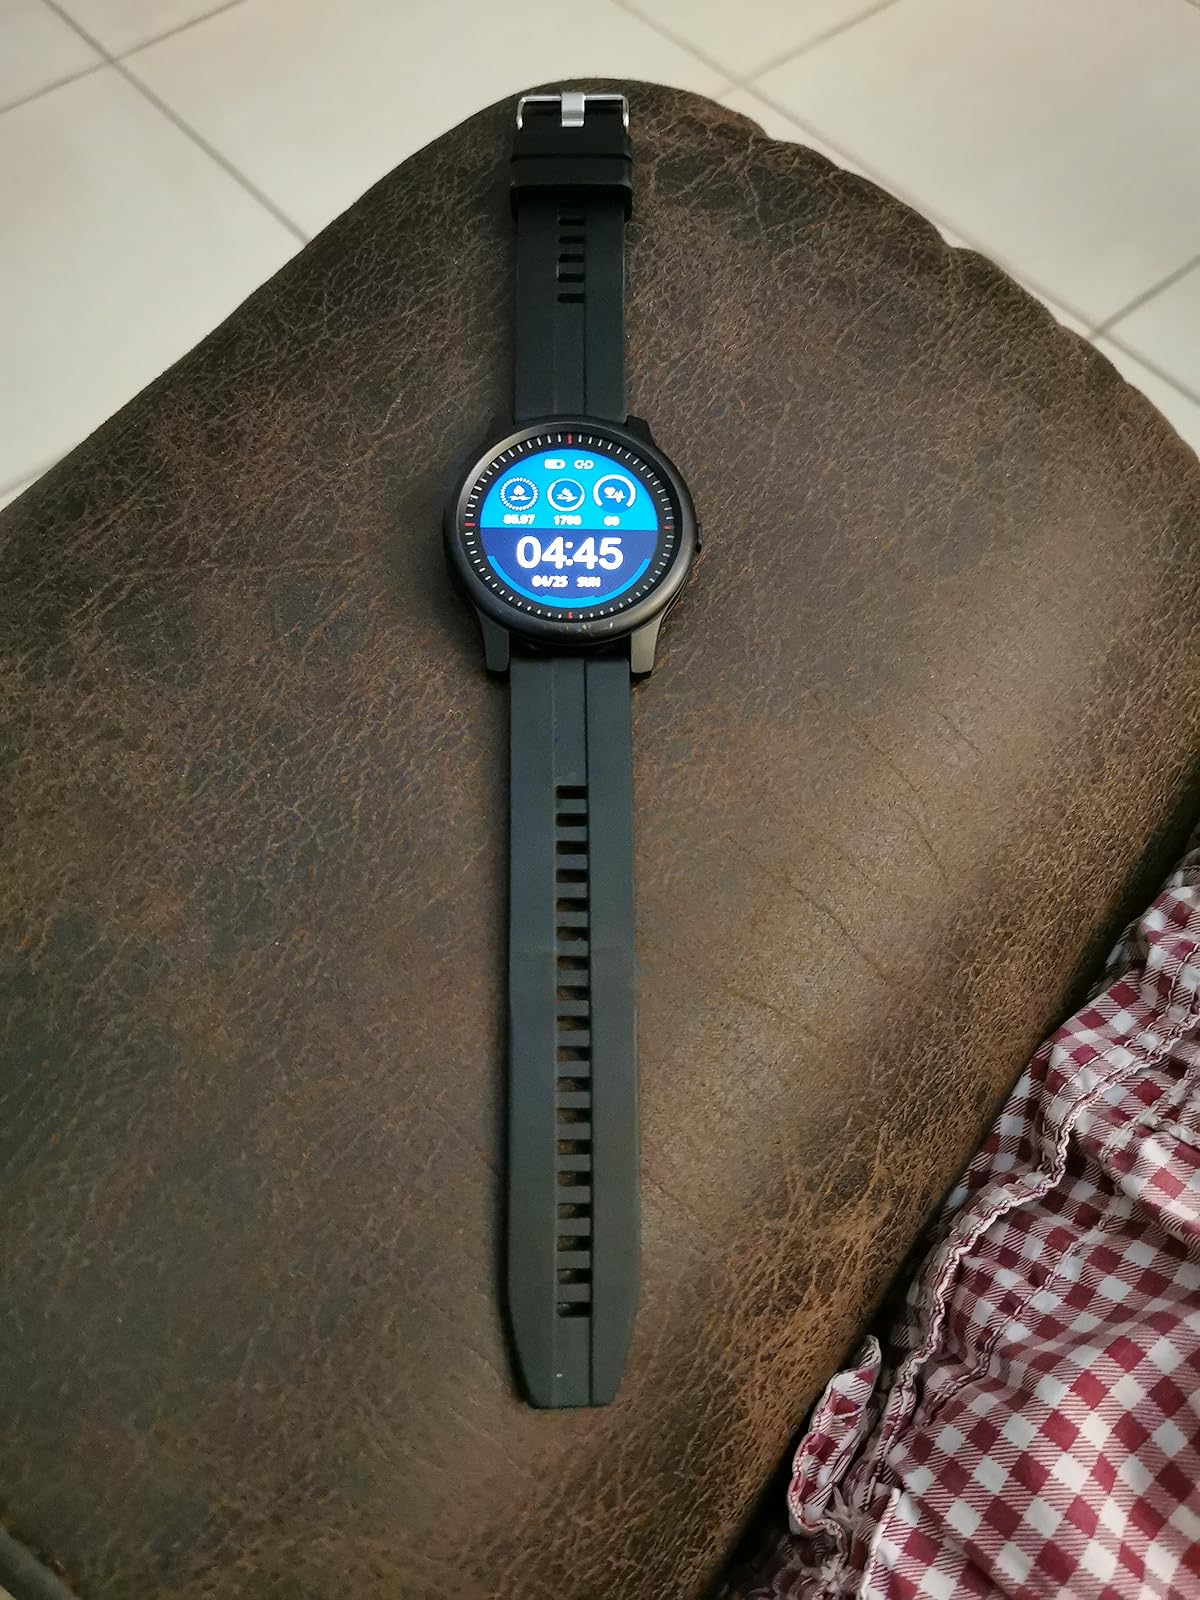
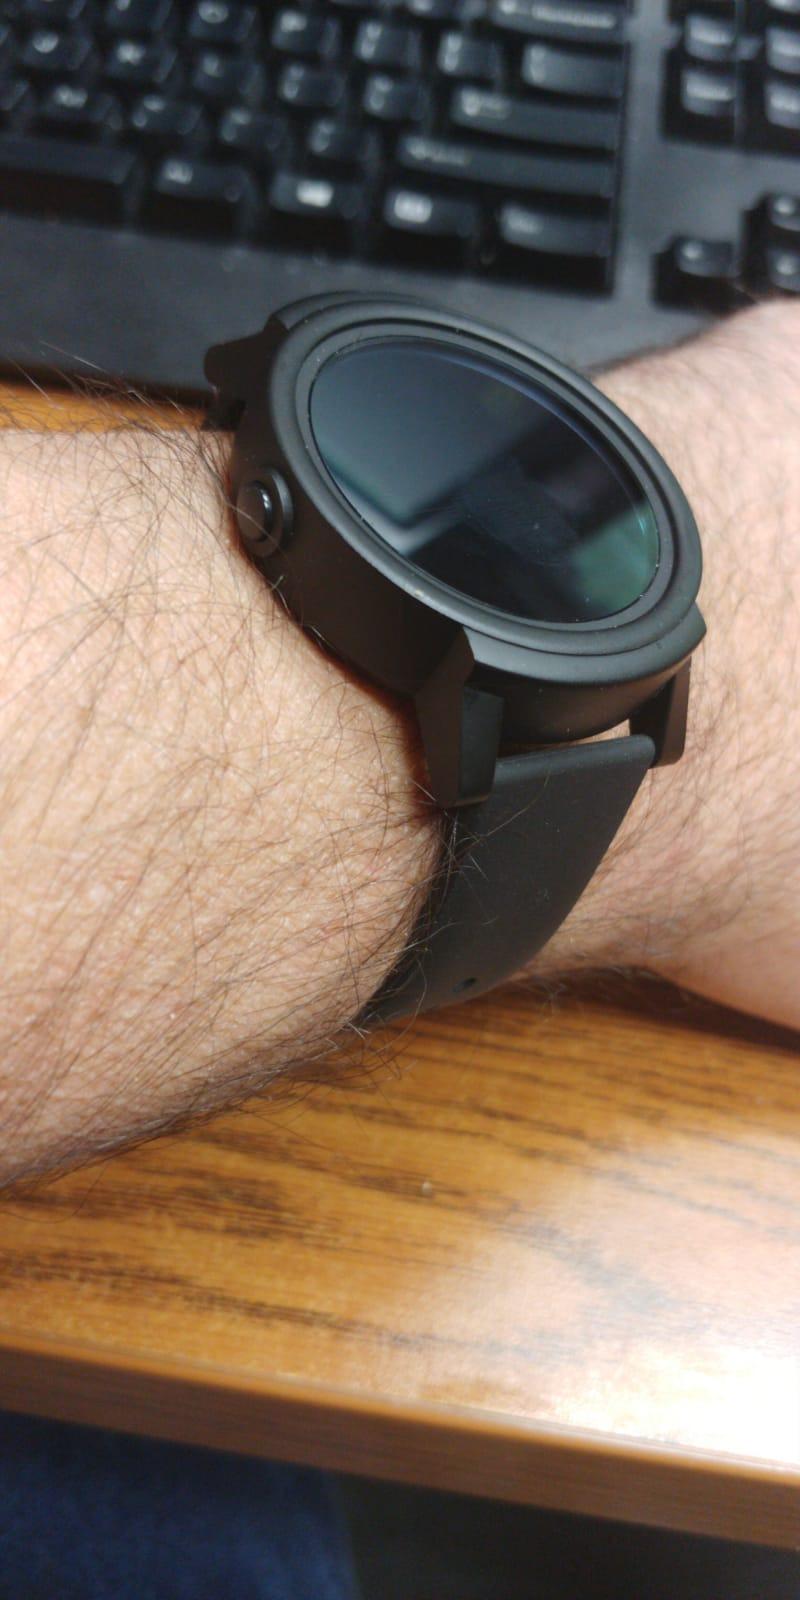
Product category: smartwatch
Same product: no